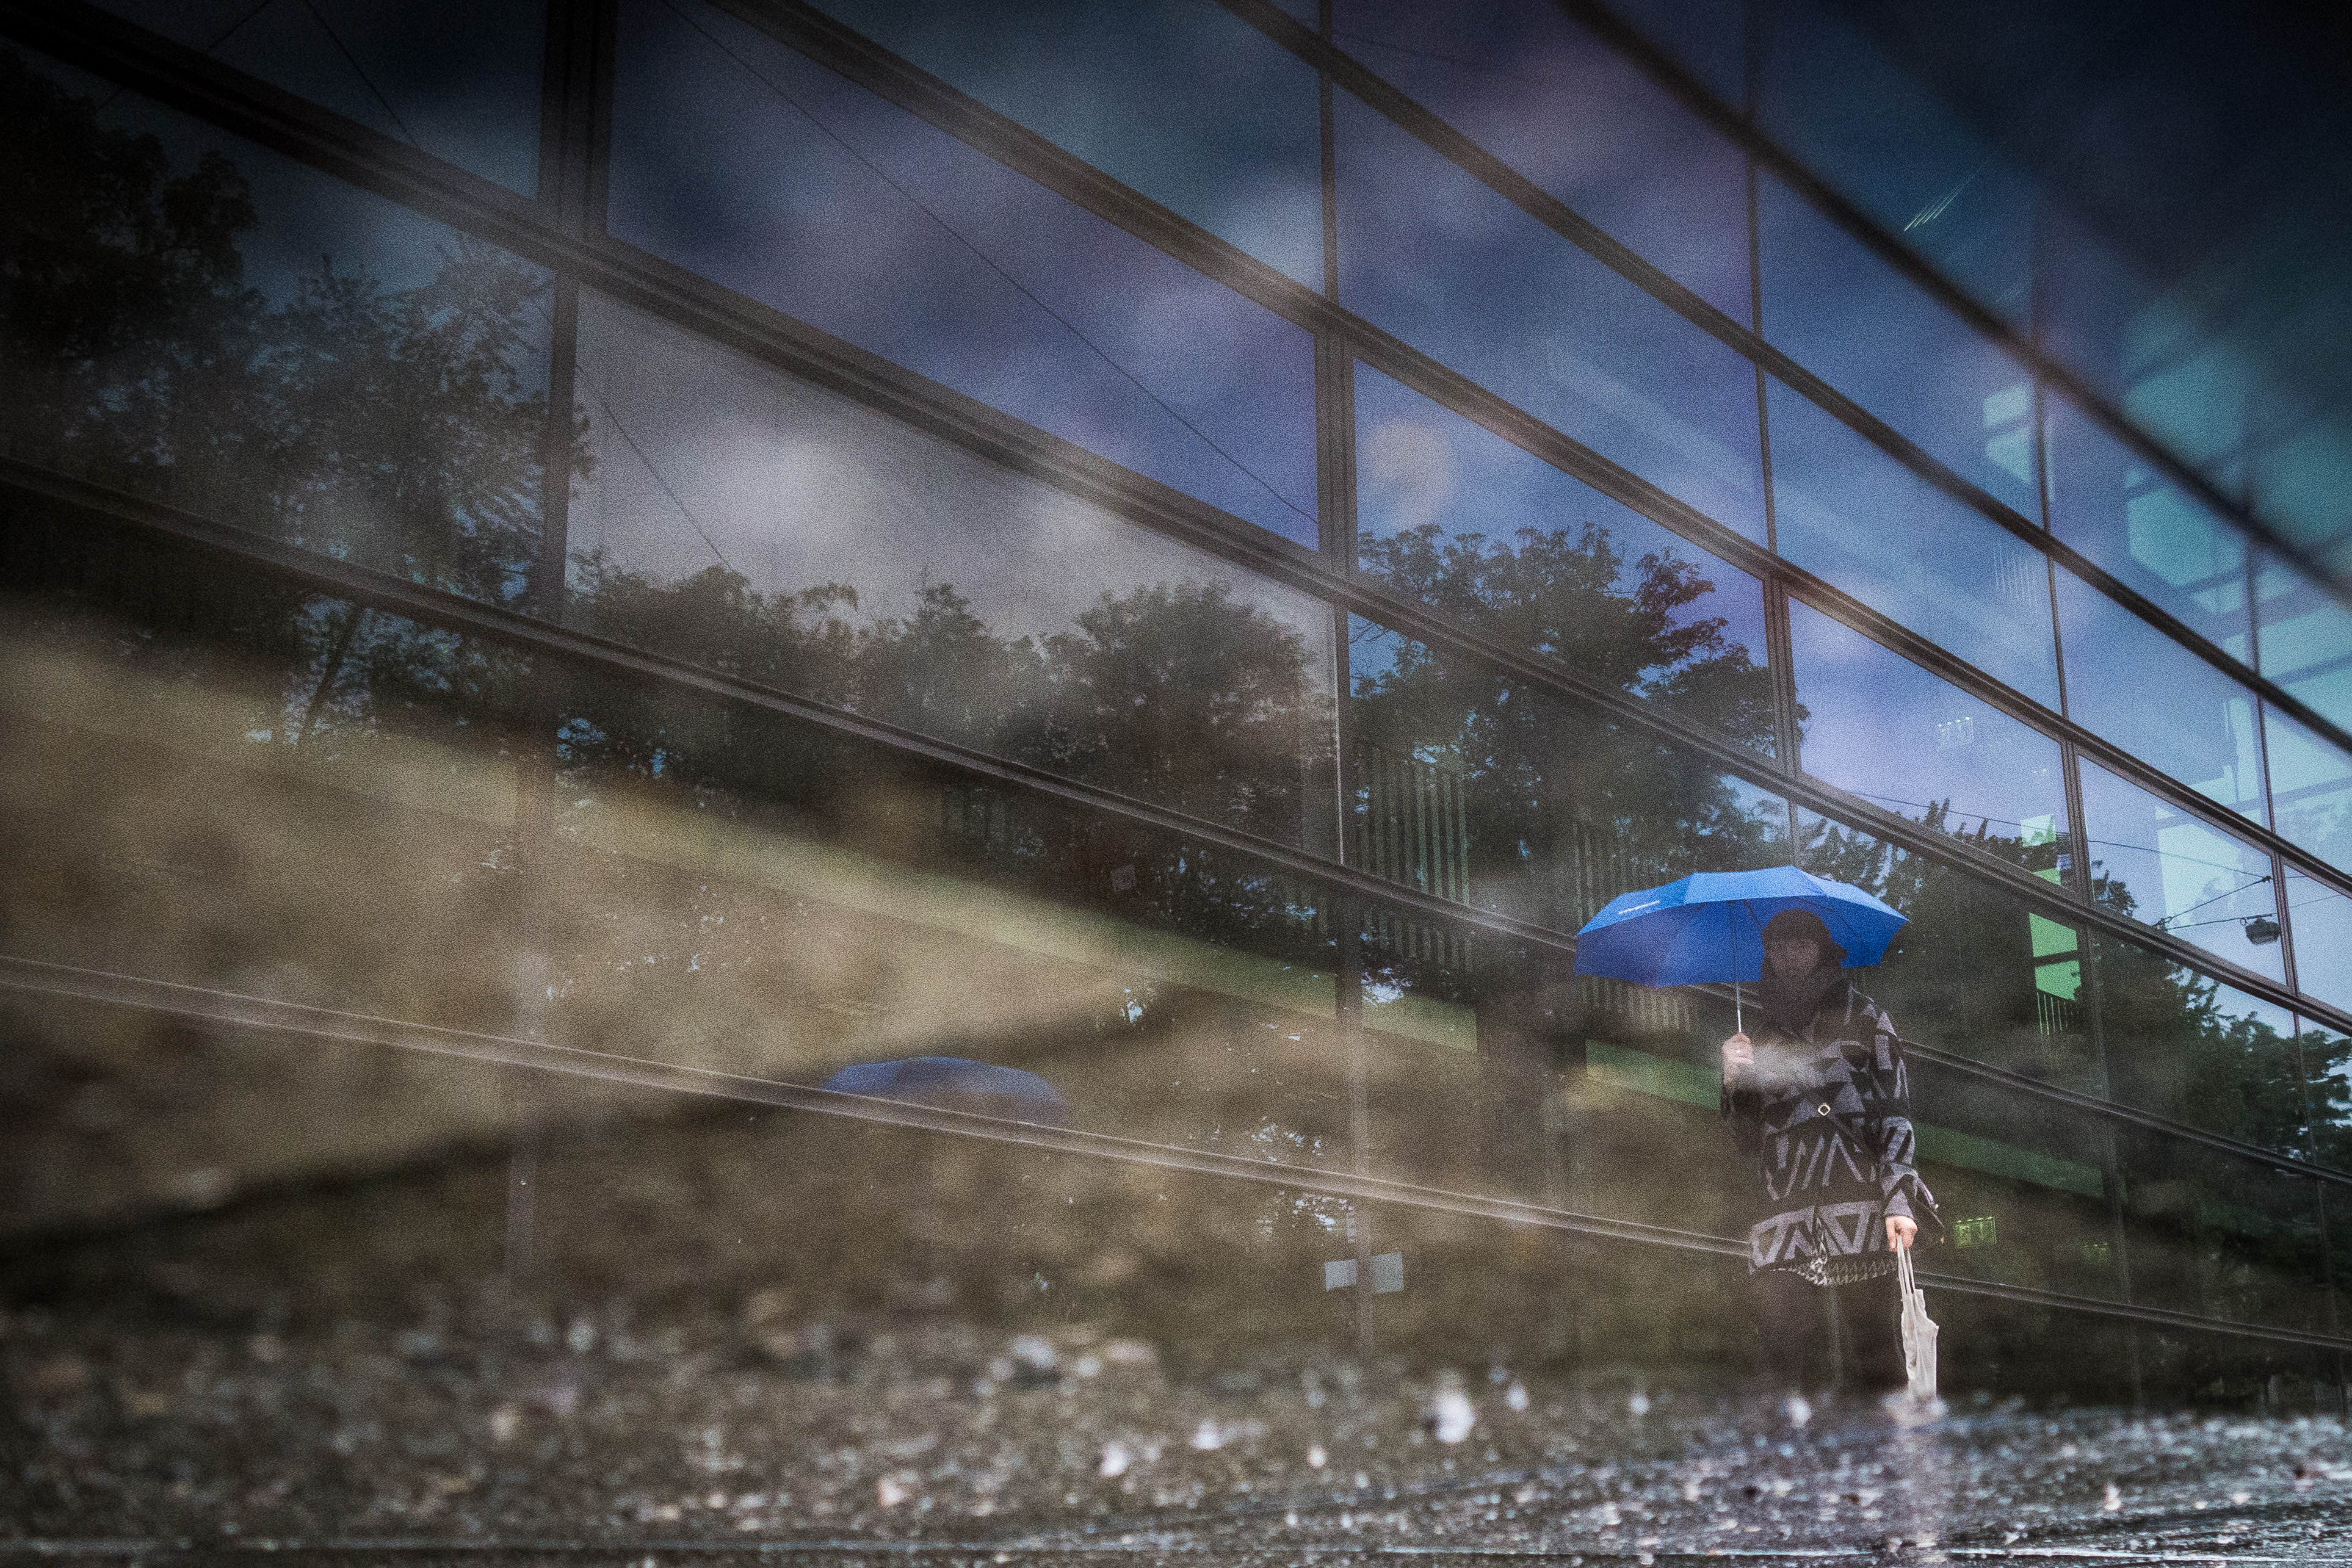
water, light, track, sunlight, morning, rain, transport, reflection, weather, urban area, atmosphere of earth